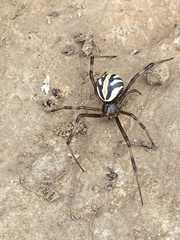
Species: Lactrodectus_hesperus